Marcel Janco

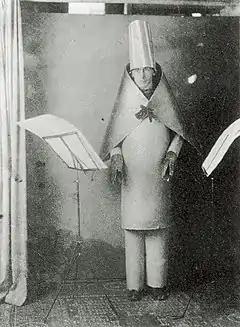
Hugo Ball in the "bishop dress", 1916

Janco eventually decided to leave Romania, probably because he wanted to attend international events such as the "Sonderbund" exhibit, but also because of quarrels with his father. In quick succession after the start of World War I, Marcel, Jules and Tzara left Bucharest for Zürich. According to various accounts, their departure may have been either a search for new opportunities (abundant in cosmopolitan Switzerland) or a discreet pacifist statement. Initially, the Jancos were registered with the University of Zurich, where Marcel took Chemistry courses, before applying to study architecture at the Federal Institute of Technology. His real ambition, later confessed, was to pursue more training in painting. The two brothers were soon joined by younger Georges Janco, but all three were left without any financial support when the war began hampering Europe's trade routes; until October 1917, both Jules and Marcel (who found it impossible to sell his paintings) earned a living as cabaret performers. Marcel was noted for performing selections from Romanian folklore and playing the accordion, as well as for his rendition of "chansons". It was during this time that the young artist and his brothers began using the consecrated version of the surname "Iancu", probably in hopes that it would sound more familiar to foreigners.